Race suicide

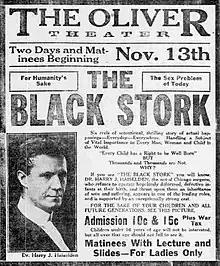
A promotional flyer for "The Black Stork"

Case law provides additional evidence for hypersexual racialization and race suicide anxieties. "Rhinelander v. Rhinelander" (1925), for instance, painted a Black woman as a hypersexual "vamp" who took advantage of her white husband. The white man, Leo Rhinelander, claimed that his wife lied about her ancestry. The trial lawyers portrayed Alice Jones as a "sexually aggressive woman who seduced the younger Leo Rhinelander". This is the image of a "vamp", which is a woman who seduces men, most often applied specifically to women of color. The case echoed societal fears of race corruption, specifically that white men's relations with hypersexual black women could inevitably contribute to race suicide' or the demise of the white race". On the cultural side, films like "The Black Stork" crafted images of seductive enslaved women, while the Dragon Lady and Lotus Blossom cinematic stereotypes villainized Asian American women as temptresses. Institutional and cultural mechanisms in the U.S. worked in tandem to promote the image of women of color as hypersexualized and thus threatening to the survival of the white race.